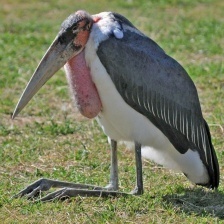
Species: MARABOU STORK
Scientific name: LEPTOPTILOS CRUMENIFER
ImageNet parent category: white_stork